Mexican muralism

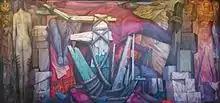
Mural by Jorge González Camarena at the Palacio de Bellas Artes

The movement was strongest from the 1920s to the 1950s, which corresponded to the country's transformation from a mostly rural and mostly illiterate society to an industrialized one. While today, Murals are seen as symbols of Mexican identity, at the time they were controversial, especially those with socialist messages plastered on centuries-old colonial buildings. One of the basic underpinnings of the nascence of a post revolutionary Mexican art was that it should be public, available to the citizenry and above all not the province of a few wealthy collectors. The great societal upheaval made the concept possible as well as a lack of relatively wealthy middle class to support the arts. On this, the painters and the government agreed. One other point of agreement was that artists should have complete freedom of expression. This would lead to another element added to the murals over their development.